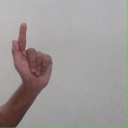
अक्षर: ळ